Anemometer

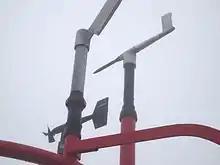
Instruments at Mount Washington Observatory. The pitot tube static anemometer is on the right.

The first designs of anemometers that measure the pressure were divided into plate and tube classes.